Tropical cyclones in 2012

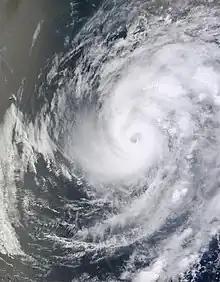
Hurricane Bud

A total of twelve tropical systems of all intensities were monitored during March 2012, of which four developed further and were named by the various warning centres. Cyclone Lua affected a sparsely populated region of Western Australia.